Mark Letestu

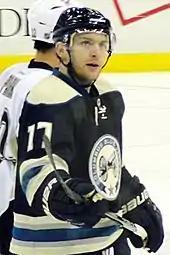
Letestu with the Blue Jackets in 2012

Letestu began the 2010–11 season with the Penguins after delivering a strong training camp and pre-season. He finished the pre-season with one goal and five assists in five games. After scoring against the Chicago Blackhawks during pre-season, Letestu said, "I worked hard this summer... the praise is nice but it's only as good as your last game. I just need to keep playing the way I have been and hopefully force somebody to keep me here." He began the 2010–11 NHL regular season equally as strong, scoring game-winning goals in two of his first three games, being named one of the Stars of the Game against Montreal and the New Jersey Devils. Letestu was then named the first star against the Ottawa Senators on October 18, 2010, after scoring a power-play goal and assisting on Evgeni Malkin's goal by winning a faceoff in the Ottawa zone. The performance gave him seven points in his first seven games. Of Letestu, Penguins captain Sidney Crosby said, "He has really made an impact for us."